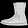
Label: Ankle boot